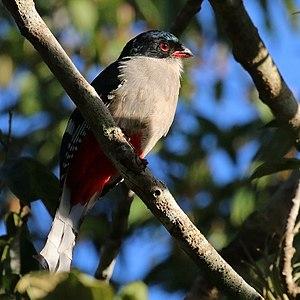
Un animal national est un animal choisi par une communauté comme son emblème en raison de sa représentativité, soit parce qu'il est caractéristique du territoire considéré, soit encore pour la Nouvelle Zélande le kiwi. Certains pays ont plusieurs animaux nationaux.